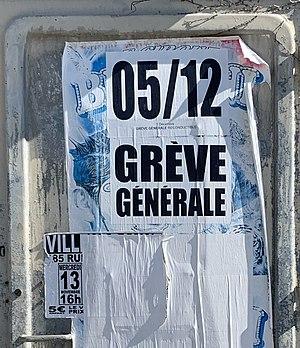
Appel à la grève générale, avenue Marcel Cerdan (Villeurbanne).
La grève générale est une grève interprofessionnelle touchant en principe tous les travailleurs dans un pays. N'étant jamais complète, l'expression a ensuite signifié une grève interprofessionnelle nationale de grande ampleur, voire très étendue au seul niveau d'une région ou d'une ville.